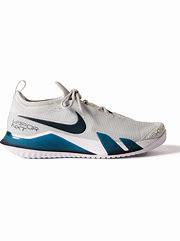
Brand: Nike
Model: Court React Vapor NXT